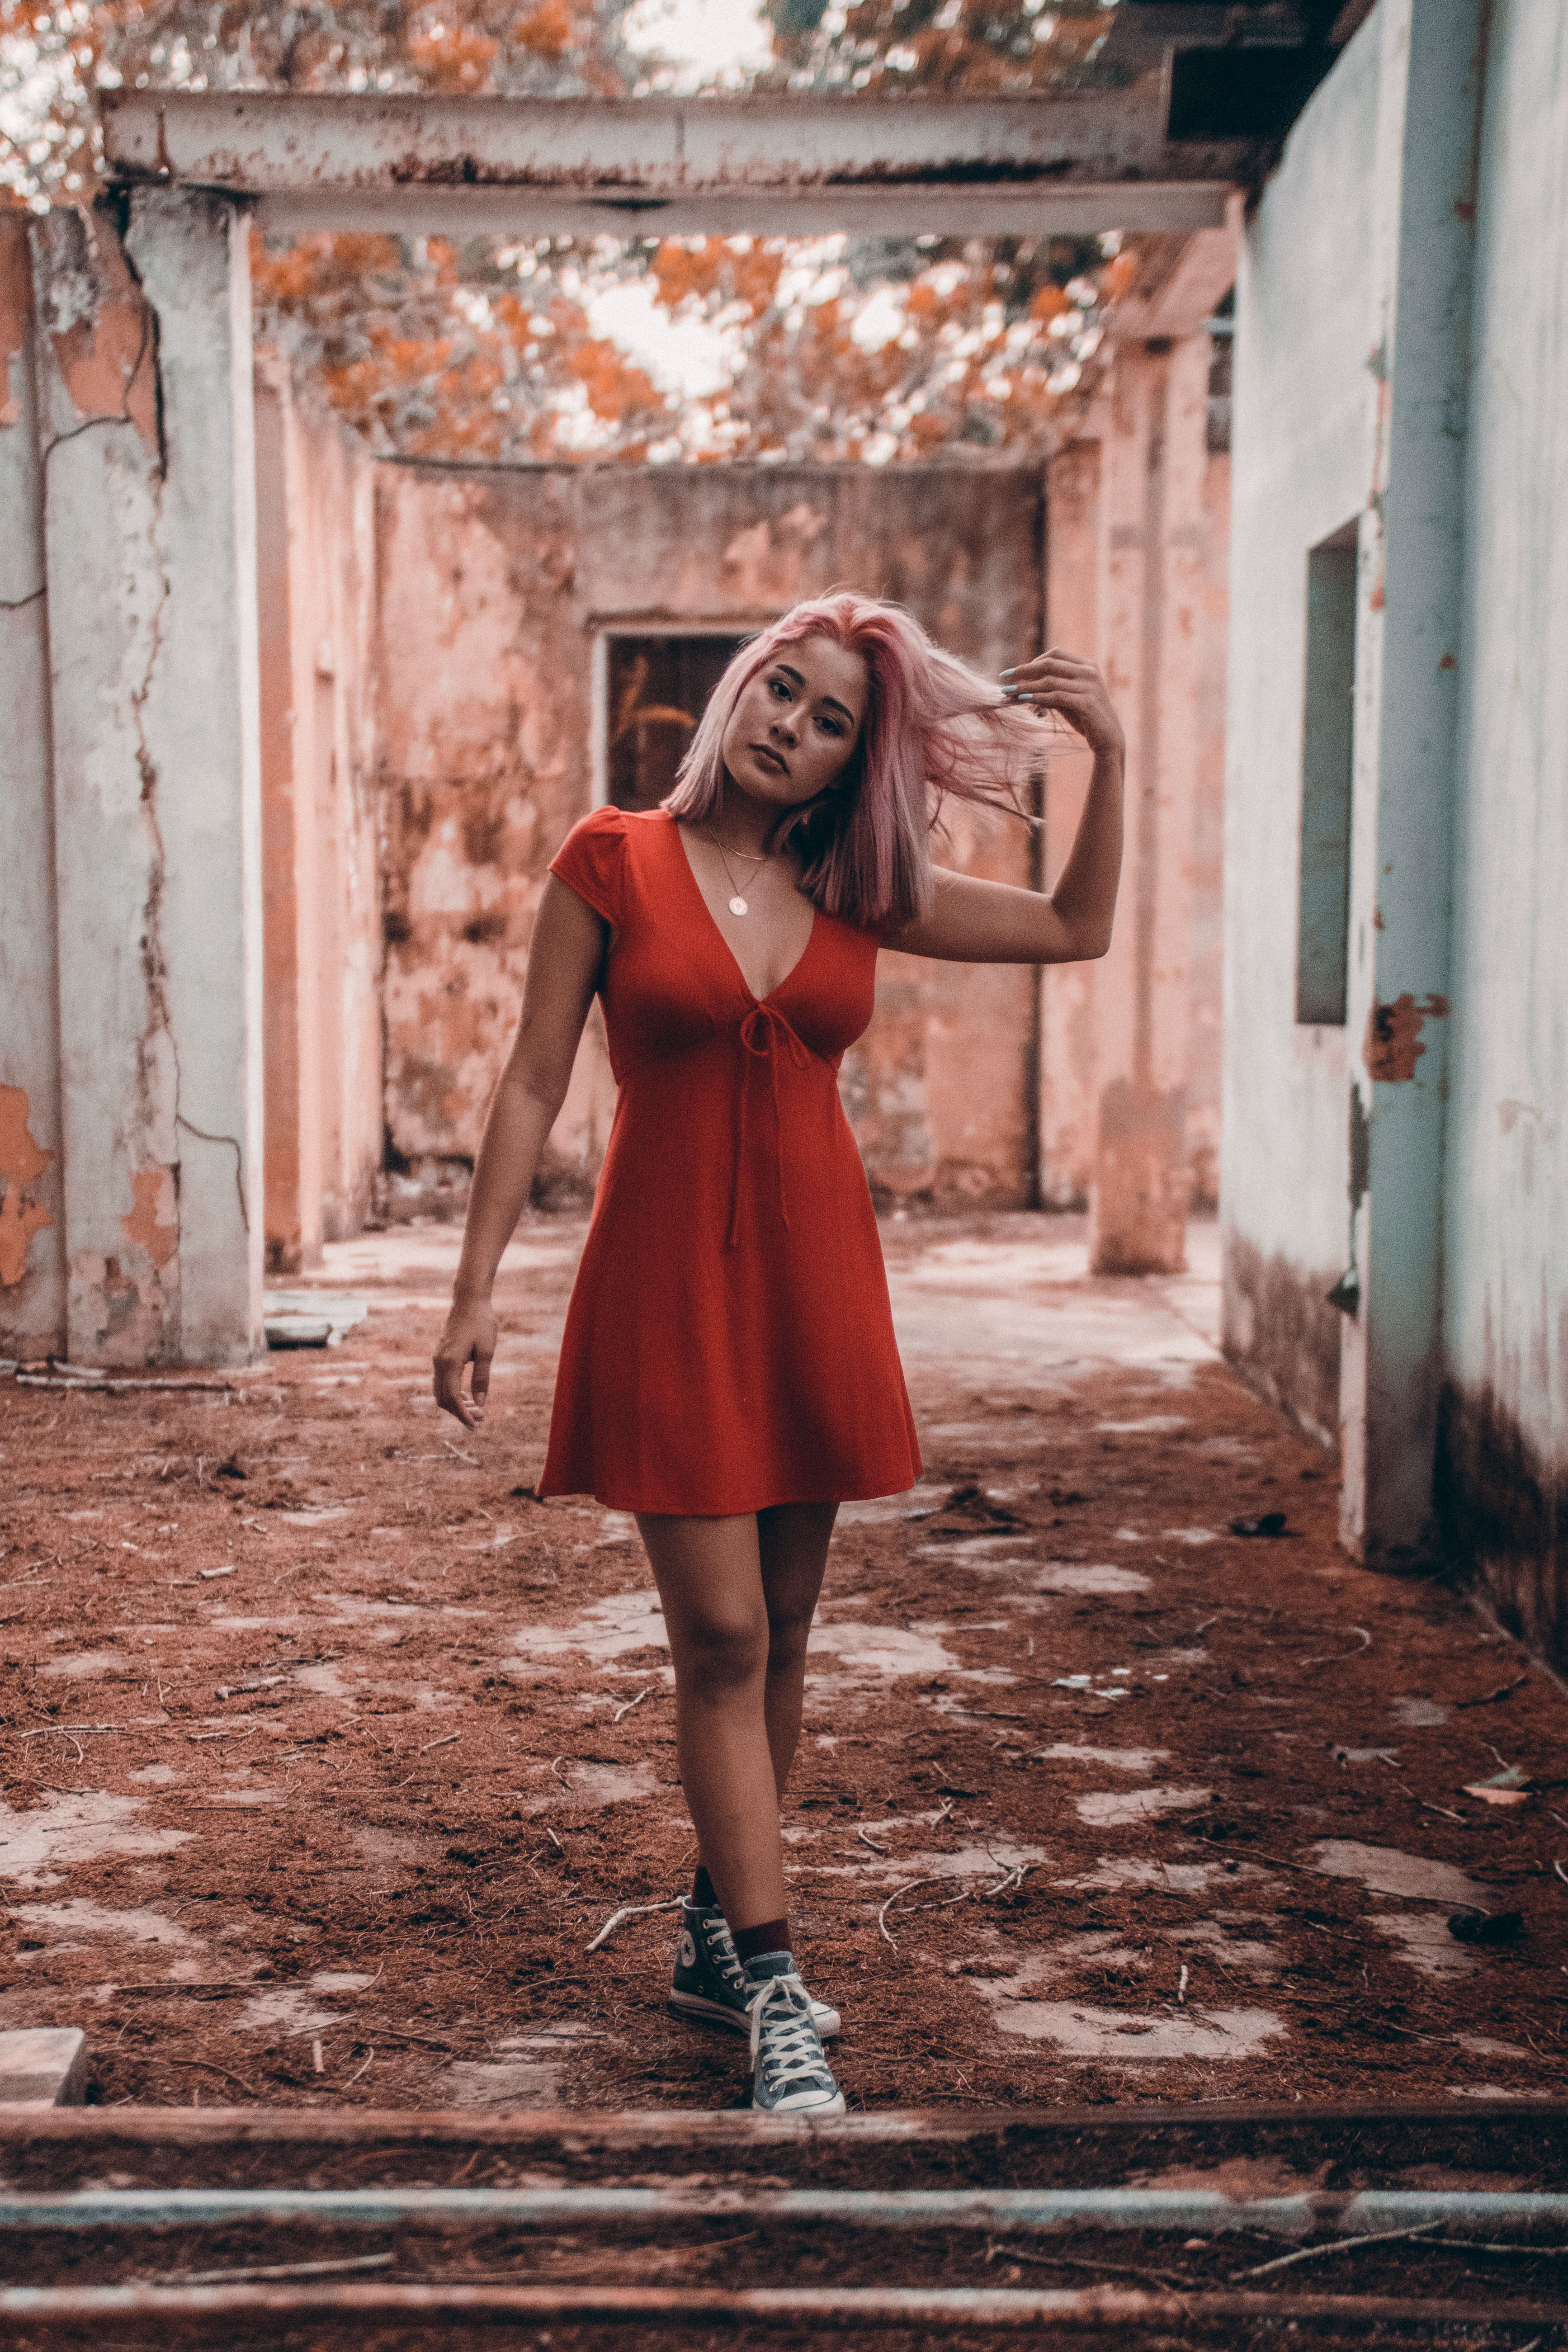
photograph, red, clothing, beauty, brown, dress, fashion, orange, footwear, photo shoot, photography, peach, shoe, street fashion, model, fawn, long hair, vintage clothing, style, fashion design, fashion model